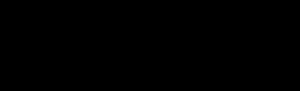
Une formule structurale est une formule chimique qui apporte, au-delà de la simple composition d'un composé chimique, d'une espèce chimique ou d'un minéral, une information plus ou moins complète sur la façon dont les atomes sont reliés entre eux et disposés dans l'espace. Les groupes d'atomes formant un ensemble autonome y sont indiqués séparément, notamment en les mettant entre parenthèses, entre crochets ou entre accolades.